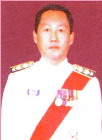
เชาวน์วัศ สุดลาภา

| name = เชาวน์วัศ สุดลาภา
| image = Chaovat Sutlabha.jpg
| image_size = 180px
| honorific-suffix = มหาปรมาภรณ์ช้างเผือก|ม.ป.ช., มหาวชิรมงกุฎ|ม.ว.ม.
| order = ผู้ว่าราชการกรุงเทพมหานคร คนที่ 7
| term_start = 4 กรกฎาคม พ.ศ. 2522
| term_end = 16 เมษายน พ.ศ. 2524()
| predecessor = ชลอ ธรรมศิริ
| successor = เทียม มกรานนท์|พลเรือเอกเทียม มกรานนท์
| order2 = รัฐมนตรีช่วยว่าการกระทรวงมหาดไทยของไทย|รัฐมนตรีช่วยว่าการกระทรวงมหาดไทย
| primeminister2 = พลเอก เกรียงศักดิ์ ชมะนันท์
| term_start2 = 11 กุมภาพันธ์
| term_end2 = 3 มีนาคม พ.ศ. 2523()
| primeminister3 = ชวน หลีกภัย
| term_start3 = 29 กันยายน พ.ศ. 2535
| term_end3 = 15 กันยายน พ.ศ. 2536()
| order4 = รายชื่อรองประธานสภาผู้แทนราษฎรไทย|รองประธานสภาผู้แทนราษฎร คนที่ 2
| term_start4 = 3 เมษายน
| term_end4 = 30 มิถุนายน พ.ศ. 2535()
| predecessor4 = ธนา เมตตาริกานนท์ไสว พัฒโน
| successor4 = วันมูหะมัดนอร์ มะทาถวิล ไพรสณฑ์
| birth_place = อำเภออุทัย จังหวัดพระนครศรีอยุธยา ประเทศไทย|ประเทศสยาม
| spouse = คุณกมลทิพย์ สุดลาภา
| children = 3 คน
| religion = พุทธ
| party = พรรคกิจสังคม|กิจสังคม
เชาวน์วัศ สุดลาภา (1 มิถุนายน พ.ศ. 2476 - 17 กรกฎาคม พ.ศ. 2544) อดีตผู้ว่าราชการกรุงเทพมหานครคนที่7 ที่มาจากการแต่งตั้ง และยังได้ดำรงตำแหน่งผู้ว่าราชการกรุงเทพมหานครควบตำแหน่งรัฐมนตรีช่วยว่าการกระทรวงมหาดไทย (ประเทศไทย)|กระทรวงมหาดไทย ซึ่งนับเป็นท่านแรกในทำเนียบผู้ว่ากรุงเทพมหานคร และเป็นอดีตรัฐมนตรีช่วยว่าการกระทรวงมหาดไทยของไทย|รัฐมนตรีช่วยว่าการกระทรวงมหาดไทย 2 สมัย ในรัฐบาลของพลเอกเกรียงศักดิ์ ชมะนันทน์|เกรียงศักดิ์ ชมะนันท์เป็นนายกรัฐมนตรีไทย|นายกรัฐมนตรี และในสมัยนายชวน หลีกภัย 1 เป็นนายกรัฐมนตรีไทย|นายกรัฐมนตรี
ดำรงตำแหน่งประธานคณะกรรมการที่ปรึกษานายกรัฐมนตรีไทย|นายกรัฐมนตรีฝ่ายการต่างประเทศ (ฯพณฯ ท่าน ชาติชาย ชุณหะวัณ|พลเอกชาติชาย ชุณหะวัณ) เป็นนายกรัฐมนตรีไทย|นายกรัฐมนตรีและดำรงตำแหน่งเป็นที่ปรึกษานายกรัฐมนตรีไทย|นายกรัฐมนตรีด้านการบริหาร (ฯพณฯ ท่าน บรรหาร ศิลปอาชา) เป็นนายกรัฐมนตรีไทย|นายกรัฐมนตรีรองประธานสภาผู้แทนราษฎรไทยคนที่2 เคยดำรงตำแหน่ง เป็นรองปลัดกระทรวงมหาดไทย (ประเทศไทย)|กระทรวงมหาดไทย เป็นประธานคณะกรรมการการศึกษาสภาผู้แทนราษฎร และเป็นรองหัวหน้าพรรคพรรคกิจสังคม นอกจากด้านการเมืองการแล้วนายเชาวน์วัศ สุดลาภา ยังเป็นอาจารย์สอนพิเศษในมหาวิทยาลัยธรรมศาสตร์และในจุฬาลงกรณ์มหาวิทยาลัยและเคยดำรงตำแหน่ง นายกสมาคมรัฐศาสตร์ คนที่ 2แห่งมหาวิทยาลัยธรรมศาสตร์ในพระบรมราชูปถัมภ์ หลังจากเกษียณอายุราชการ ลงรับสมัครเลือกตั้งสมาชิกสภาผู้แทนราษฎร จังหวัดลพบุรีได้รับเลือก ชนะการเลือกตั้งได้ที่1ทั้ง 4สมัยซ้อน (ส.ส.จังหวัดลพบุรี) และยังเคยเป็นผู้ที่ปราบซุ้มมือปืนเมืองเพชรบุรีสำเร็จราบคราบ สมัยนั่งดำรงตำแหน่งพ่อเมืองเพชรบุรี
== ประวัติ ==
นายเชาวน์ว้ศ สุดลาภา อดีตผู้ว่าราชการกรุงเทพมหานครท่านที่7 ควบตำแหน่งรัฐมนตรีช่วยว่าการกระทรวงมหาดไทย นับเป็นท่านแรก และ ท่านเดียวใน ทำเนียบผู้ว่าราชการกรุงเทพมหานคร พ.ศ.2535 ยังได้รับการแต่งตั้งให้ดำรงตำแหน่งเป็นประธานคณะกรรมการที่ปรึกษานายกรัฐมนตรีไทย|นายกรัฐมนตรีฝ่ายการต่างประเทศ (ฯพณฯ ท่าน ชาติชาย ชุณหะวัณ|พลเอกชาติชาย ชุณหะวัณ) เป็นนายกรัฐมนตรีไทย|นายกรัฐมนตรีและพ.ศ2538 เป็นที่ปรึกษานายกรัฐมนตรีไทย|นายกรัฐมนตรีด้านการบริหาร (ฯพณฯ ท่าน บรรหาร ศิลปอาชา) เป็นนายกรัฐมนตรีไทย|นายกรัฐมนตรี นายเชาวน์วัศ ยังเป็นอดีตสมาชิกสภาผู้แทนราษฎรจังหวัดลพบุรีและอดีตสภานิติบัญญัติแห่งชาติ (ประเทศไทย)|สภานิติบัญญัติแห่งชาติ นายเชาวน์วัศ ยังมีผลงานที่โดดเด่นได้กวาดล้างซุ้มมือปืนจังหวัดเพชรบุรีสำเร็จเมื่อสมัยดำรงตำแหน่งพ่อเมืองจังหวัดเพชรบุรีและยังเคยเป็นอดีตรองประธานสภาผู้แทนราษฎรไทยคนที่2 อดีตเคยดำรงตำแหน่งเป็นรองปลัดกระทรวงมหาดไทย (ประเทศไทย)|กระทรวงมหาดไทย
เป็นประธานคณะกรรมการการศึกษาสภาผู้แทนราษฎร และเป็นรองหัวหน้าพรรคพรรคกิจสังคม นอกจากด้านการเมืองการแล้วนายเชาวน์วัศ สุดลาภา ยังเป็นอาจารย์สอนพิเศษในมหาวิทยาลัยธรรมศาสตร์และจุฬาลงกรณ์มหาวิทยาลัยและเคยดำรงตำแหน่ง นายกสมาคมรัฐศาสตร์ คนที่2แห่งมหาวิทยาลัยธรรมศาสตร์ในพระบรมราชูปถัมภ์
== ด้านการศึกษา ==
* ระดับมัธยมศึกษาปีที่ 8 โรงเรียนอยุธยาวิทยาลัย
* ระดับปริญญาตรีจากคณะรัฐศาสตร์ มหาวิทยาลัยธรรมศาสตร์|คณะรัฐศาสตร์ มหาวิทยาลัยธรรมศาสตร์
* ระดับปริญญาโท จากคณะรัฐศาสตร์ มหาวิทยาลัยธรรมศาสตร์|คณะรัฐศาสตร์ มหาวิทยาลัยธรรมศาสตร์
* ระดับปริญญาโท Diploma ณ กรุงบ็อน|บอนน์ ประเทศเยอรมนี
* ระดับปริญญาเอก|ปริญญาโทDiploma institute of Social Studies ณ เดอะเฮก|กรุงเฮก ประเทศเนเธอร์แลนด์
* ปริญญาเอกดุษฎีบัณฑิตกิตติมศักดิ์ จาก ๒ มหาวิทยาลัยในสหรัฐ|ประเทศสหรัฐอเมริกา
* สำเร็จการศึกษาจากวิทยาลัยป้องกันราชอาณาจักร รุ่น 28
== ด้านการเมือง ==
นาย เชาวน์วัศ สุดลาภา อดีตรัฐมนตรีช่วยว่าการกระทรวงมหาดไทยของไทย|รัฐมนตรีช่วยว่าการกระทรวงมหาดไทย 2 ครั้ง ใน 2 สมัย ในรัฐบาลของ พล.อ.เกรียงศักดิ์ ชมะนันทน์|เกรียงศักดิ์ ชมะนันท์ และในรัฐบาลนาย ชวน หลีกภัย 1เป็นนายกรัฐมนตรี อดีต ผู้ว่าราชการกรุงเทพมหานคร คนที่ 7 ที่มาจากการแต่งตั้ง (นับเป็นผู้ว่าราชการจังหวัดกรุงเทพมหานครที่ได้ดำรงตำแหน่งควบรัฐมนตรีช่วยว่าการกระทรวงมหาดไทยในเวลาเดียวกันในตำแหน่งผู้ว่าราชการ กทม.เมื่อปีพ.ศ. 2523) และเป็นอดีตผู้ว่าราชการและนักการเมืองที่มีบทบาททางการเมืองและการปกครอง เจ้าของนโยบายกรุงเทพสีเขียวโดยการปลูกต้นไม้รอบจังหวัดกรุงเทพมหานครในถนนทุกสาย (สมัยเป็นผู้ว่าราชการกรุงเทพมหานคร) ผู้ดำเนินการสร้างถนนรัชดาภิเษก ผู้ก่อตั้งสนามกีฬาไทย-ญี่ปุ่น ดินแดง|ศูนย์เยาวชนกรุงเทพมหานคร (ไทย-ญี่ปุ่น) ดินแดง (ร่วมมือกับรัฐบาลญี่ปุ่น) ขณะเป็นผู้ว่าผู้ว่าราชการกรุงเทพมหานคร|ราชการกรุงเทพมหานครเป็นผู้ก่อตั้งตลาดนัดจตุจักร และยังเป็นผู้ว่าราชการจังหวัดในอีกหลายจังหวัด เชาวน์วัศได้เข้าสู่วงการการเมืองโดยได้รับการแต่งตั้งให้ดำรงตำแหน่งเลขานุการรัฐมนตรีว่าการกระทรวงมหาดไทยของไทย|รัฐมนตรีว่าการกระทรวงมหาดไทย (ประภาส จารุเสถียร|จอมพลประภาส จารุเสถียร) ในรัฐบาลของจอมพลถนอม กิตติขจร และได้ดำรงตำแหน่งรัฐมนตรีช่วยว่าการกระทรวงมหาดไทยของไทย|รัฐมนตรีช่วยว่าการกระทรวงมหาดไทย 2 ครั้ง ใน 2 สมัย และยังมีผลงานที่โดดเด่นคือการกวาดล้างซุ้มมือปืนจังหวัดเพชรบุรีได้สำเร็จในสมัยเป็นพ่อเมืองเพชรบุรี ได้ทำการปราบปราบแร่เถื่อนที่จังหวัดพังงาสมัยเป็นพ่อเมืองพังงา ปราบปรามโจรเรียกค่าไถ่ในจังหวัดลพบุรีและเชาวน์วัศยังได้รับใด้ดำรงตำแหน่งรองปล้ดกระทรวงมหาดไทยก่อนจะดำรงตำแหน่งผู้ว่าราชการกรุงเทพมหานครคนที่7 และยังได้รับเลือกตั้งเป็นhttp://สมาชิกสภาผู้แทนราษฎร สมาชิกสภาผู้แทนราษฎรจังหวัดลพบุรี ต่อเนื่อง 4 สมัย (สอบได้ที่ 1 ทั้ง 4 สมัยซ้อน) นอกจากนี้ยังเคยได้รับรางวัลกิตติคุณสัมพันธ์ (สังข์เงิน) ( ครั้งที่ 5 พ.ศ. 2522) จากสมาคมนักประชาสัมพันธ์แห่งประเทศไทย (ทางด้านสาขาการบริหารและการปกครอง) และยังได้รับการก่อตั้งอนุสาวรีย์เชาวน์วัศ สุดลาภา ขึ้นที่ อำเภอกะปง จังหวัดพังงา เพื่อให้เป็นอนุสรณ์แห่งผู้ว่าคนดี และที่สำคัญเชาวน์วัศ ได้รับการยกย่องให้เป็นบุคคลสำคัญของจังหวัดลพบุรี บุคคลสำคัญของจังหวัดลพบุรี (สำนักวิทยบริการและเทคโนโลยีสารสนเทศ มหาวิทยาลัยราชภัฏเทพสตรี)
เชาวน์วัศ เริ่มเข้าสู่วงการการเมืองครั้งแรกจากการได้รับแต่งตั้งเป็นสมาชิกสภานิติบัญญัติแห่งชาติ (ประเทศไทย)|สภานิติบัญญัติแห่งชาติ ในรัฐบาลถนอม กิตติขจร|จอมพลถนอม กิตติขจร เมื่อ พ.ศ. 2515 ต่อมาก็ได้รับแต่งตั้งให้เป็นรัฐมนตรีช่วยว่าการกระทรวงมหาดไทย (ประเทศไทย)|กระทรวงมหาดไทย ในคณะรัฐมนตรีไทย คณะที่ 41|คณะรัฐมนตรีชุดที่ 41 สมัย พล.อ. เกรียงศักดิ์ ชมะนันทน์|เกรียงศักดิ์ ชมะนันท์เป็นนายกรัฐมนตรี เมื่อ พ.ศ. 2523 พระบรมราชโองการ ประกาศ รัฐมนตรีลาออก ให้รัฐมนตรีพ้นจากตำแหน่ง และแต่งตั้งรัฐมนตรี (จำนวน ๓๗ ราย) ซึ่งในขณะนั้นเชาวน์วัศยังดำรงตำแหน่งข้าราชการพลเรือนเป็นผู้ว่าราชการกรุงเทพมหานคร
ในปี พ.ศ. 2531 เชาวน์วัศได้ลาออกจากราชการเพื่อลงสมัครรับเลือกตั้งเป็นสมาชิกสภาผู้แทนราษฎรจังหวัดลพบุรี และได้รับเลือกตั้ง 4 สมัยต่อเนื่อง ตั้งแต่ พ.ศ. 2531 - 2538 และได้รับการแต่งตั้งเป็นรองหัวหน้าพรรคกิจสังคม โดยในช่วงเวลาดังกล่าวได้ดำรงตำแหน่งประธานคณะกรรมการการศึกษาสภาผู้แทนราษฎร และประธานคณะกรรมการที่ปรึกษานายกรัฐมนตรีฝ่ายการต่างประเทศ (พ.ศ. 2531 - 2535) และรองประธานสภาผู้แทนราษฎรไทย|สภาผู้แทนราษฎรคนที่ 2 (พ.ศ. 2535) ในปี พ.ศ. 2536 เชาวน์วัศได้ดำรงตำแหน่งรัฐมนตรีช่วยว่าการกระทรวงมหาดไทย (ประเทศไทย)|กระทรวงมหาดไทย ในคณะรัฐมนตรีไทย คณะที่ 50|คณะรัฐมนตรีชุดที่ 50 สมัยนายชวน หลีกภัยเป็นนายกรัฐมนตรีไทย|นายกรัฐมนตรี (ชวน หลีกภัย 1) นับเป็นรัฐมนตรีช่วยว่าการกระทรวงมหาดไทย (ประเทศไทย)|กระทรวงมหาดไทยเป็นครั้งที่ 2
== ชีวิตส่วนตัว ==
นายเชาวน์วัศ สุดลาภา เกิดวันที่ 1 มิถุนายน 2476 ชีวิตคู่ได้สมรสกับคุณกมลทิพย์ สุดลาภา มีบุตร - ธิดารวม 3 คน ได้แก่
* นายเกรียงยศ สุดลาภา (ชื่อเล่น: เฮ้ก)ปัจจุบันดำรงตำแหน่งสมาชิกสภาผู้แทนราษฎรจังหวัดกรุงเทพมหานคร อดีตรองผู้ว่าราชการจังหวัดกรุงเทพมหานคร (ดูแลด้านกิจการ กทม.) อดีตที่ปรึกษารัฐมนตรีช่วยมหาดไทย ในรัฐบาลนายอภิสิทธิ์ เวชชาชีวะอดึตสภาขับเคลื่อนการปฏิรูปประเทศ (สปท.) มีบุตร2คน
* นางพจน์ศิรินทร์ (สุดลาภา) สุวรรณรัฐ (ชื่อเล่น: ปุ้ย) อาชีพ ผู้พิพากษา นักธุรกิจ สมรสกับ พลโทนิมิตต์ สุวรรณรัฐ มีบุตร 1 คน
* นายกาจบดินทร์ สุดลาภา (ชื่อเล่น: กอล์ฟ) อาชีพนักธุรกิจ และอดีตดำรงตำแหน่งเป็นที่ปรึกษารัฐมนตรีประจำสำนักนายกรัฐมนตรีไทย|รัฐมนตรีประจำสำนักนายกรัฐมนตรี (พล.อ.อ.สมบุญ ระหงษ์) ในปี พ.ศ. 2542-พ.ศ. 2544 นายกาจบดินทร์สมรสกับ วิภาดา บุนนาค มีบุตร 2 คน
== ตำแหน่งสำคัญ ==
* พ.ศ. 2500 – 2501 ปลัดอำเภอตรี อำเภอพนมทวน จังหวัดกาญจนบุรี
* พ.ศ. 2501 - 2505 ปลัดอำเภอตรี อำเภออู่ทอง และอำเภอศรีประจันต์ จังหวัดสุพรรณบุรี
* พ.ศ. 2502 – 2504 หัวหน้าหน่วยปราบปราบพิเศษจังหวัดสุพรรณบุรี
* พ.ศ. 2504 – 2505 ปลัดอำเภอโท อำเภอรามัน จังหวัดยะลา
* พ.ศ. 2506 – 2509 หัวหน้าแผนกการเมือง สำนักเลขานุการกระทรวงมหาดไทย
* พ.ศ. 2507 - 2511 ผู้ช่วยเลขานุการรัฐมนตรีว่าการกระทรวงมหาดไทยของไทย|รัฐมนตรีว่าการกระทรวงมหาดไทย (จอมพลประภาส จารุเสถียร)
* พ.ศ. 2508 -2513 เลขาธิการสันนิบาตเสรีชนแห่งประเทศไทย
* พ.ศ. 2508 -2513 หัวหน้ากองการเจ้าหน้าที่ http://สำนักงานปลัดกระทรวงมหาดไทย สำนักงานปลัดกระทรวงมหาดไทย
* พ.ศ. 2509 - 2509 นายอำเภอศรีประจันต์ จังหวัดสุพรรณบุรี นายอำเภอศรีประจันต์
* พ.ศ. 2510 - 2512 ผู้อำนวยการกองการเจ้าหน้าที่ สำนักงานปลัดกระทรวงมหาดไทย ทำเนียบรายชื่อผู้อำนวยการกองการเจ้าหน้าที่ สำนักงานปลัดกระทรวงมหาดไทย
* พ.ศ. 2515 สมาชิกสภานิติบัญญัติแห่งชาติ (ประเทศไทย)|สภานิติบัญญัติแห่งชาติ
* พ.ศ. 2512 - 2516 เลขานุการรัฐมนตรีว่าการกระทรวงมหาดไทยของไทย|รัฐมนตรีว่าการกระทรวงมหาดไทย (จอมพลประภาส จารุเสถียร) ในรัฐบาลของถนอม กิตติขจร|จอมพลถนอม กิตติขจร เป็นนายกรัฐมนตรีไทย|นายกรัฐมนตรี
* พ.ศ. 2516 - 2518 รองผู้ว่าราชการจังหวัดศรีสะเกษและหัวหน้ากองกิจการพลเรือน กองอำนวยการรักษาความมั่นคงภายใน
* พ.ศ. 2518 ได้รับแต่งตั้งจากคณะรัฐมนตรีเป็นเลขานุการคณะกรรมการปราบปรามอาชญากรรมแห่งชาติ
* พ.ศ. 2519 - 2520 ผู้ว่าราชการจังหวัดพังงา ปราบปรามแร่เถื่อน อิทธิพลเถื่อนจนราบคาบ
* พ.ศ. 2520 - 2522 ผู้ว่าราชการจังหวัดลพบุรีขณะที่โจรเรียกค่าไถ่กำลังอาละวาดหนัก และสามารถปราบปรามได่เรียกความสงบมาได้จนถึงปัจจุบัน
* พ.ศ. 2522 รองปลัดกระทรวงมหาดไทย
*พ.ศ. 2522 - 2524 ผู้ว่าราชการกรุงเทพมหานคร (แต่งตั้ง)ควบตำแหน่งรัฐมนตรีช่วยว่าการกระทรวงมหาดไทยของไทย|รัฐมนตรีช่วยว่าการกระทรวงมหาดไทย (นับเป็นคนแรกในตำแหน่งผู้ว่า กทม.) ย้ายตลาดนัดท้องสนามหลวง|สนามหลวงไปสวนจตุจักร สร้างตลาดนัดสวนจตุจักร และยกป่าคอนกรีตกรุงเทพฯด้วยโครงการกรุงเทพฯสีเขียว
* ได้รับการแต่งตั้งให้ดำรงตำแหน่งรัฐมนตรีช่วยว่าการกระทรวงมหาดไทยครั้งที่ 1
* พ.ศ. 2525 ผู้ตรวจราชการระดับ 10 กระทรวงมหาดไทย (ประเทศไทย)|กระทรวงมหาดไทย
* พ.ศ. 2525 - 2527 ผู้ว่าราชการจังหวัดกำแพงเพชร
* พ.ศ. 2527 - 2530 ผู้ว่าราชการจังหวัดเพชรบุรี
* พ.ศ. 2531 รองหัวหน้าพรรคกิจสังคม
* พ.ศ. 2531 - 2535 ประธานคณะกรรมการการศึกษาสภาผู้แทนราษฎรสภาผู้แทนราษฎรไทย
* พ.ศ. 2531 - 2539 เป็นสมาชิกสภาผู้แทนราษฎรจังหวัดลพบุรี 4 สมัย (สอบได้ที่1 ทั้ง 4 สมัยซ้อน)
* พ.ศ. 2535 รองประธานสภาผู้แทนราษฎรไทย|ประธานสภาผู้แทนราษฏรไทย
* พ.ศ. 2535 ได้รับแต่งตั้งเป็นประธานคณะกรรมการที่ปรึกษานายกรัฐมนตรีไทย|นายกรัฐมนตรีฝ่ายการต่างประเทศ (ฯพณฯ ท่าน ชาติชาย ชุณหะวัณ|พลเอกชาติชาย ชุณหะวัณ) เป็นนายกรัฐมนตรีไทย|นายกรัฐมนตรี
* พ.ศ. 2535 - 2536 ได้รับแต่งตั้งให้ดำรงตำแหน่งรัฐมนตรีช่วยว่าการกระทรวงมหาดไทยครั้งที่ 2 พระบรมราชโองการ ประกาศ แต่งตั้งรัฐมนตรี (จำนวน ๔๘ ราย)
* พ.ศ. 2538 ที่ปรึกษานายกรัฐมนตรีด้านการบริหาร (ฯพณฯ ท่าน บรรหาร ศิลปอาชา)
* พ.ศ. 2538 เป็นกรรมาธิการอุตสาหากรรม สภาผู้แทนราษฎร
== ผลงานสำคัญ ==
* พ.ศ. 2513 ริเริ่มจัดตั้งวิทยาลัยการปกครอง
* พ.ศ. 2515 ริเริ่มให้มีการพิมพ์หมายเลขโทรศัพท์ต่อท้ายต้นร่างหนังสือราชการ
* พ.ศ. 2515 ริเริ่มจัดตั้งสำนักนโยบายและแผนมหาดไทย
* สมัยเป็นผู้ว่าราชการกรุงเทพมหานคร|จังหวัดกรุงเทพมหานครได้ดำเนินนโยบาย "ทำกรุงเทพให้เป็นสีเขียว" โดยการปลูกต้นราชพฤกษ์รอบกรุงเทพมหานครเพื่อลดมลภาวะ
* เป็นผู้ดำเนินการจัดตั้งตลาดนัดจตุจักรย้ายสนามหลวงไปจตุจักรและสร้างตลาดนัดจตุจักรขึ้น ประวัติ ตลาดนัดสวนจตุจักร. (จากเว็บไซต์ chillisiam.com)
* ก่อตั้งถนนรัชดาภิเษก
* ก่อตั้งสนามกีฬาไทย-ญี่ปุ่น ดินแดง|ศูนย์เยาวชนกรุงเทพมหานคร (ไทย-ญี่ปุ่น) ดินแดง ในขณะเป็นผู้ว่าราชการก.ท.ม
* ปราบปราบแร่เถื่อน อิทธิพลเถื่อนจนสำเร็จราบคาบ สมัยเป็นผู้ว่าราชการจังหวัดพังงาจนชาวบ้านที่รักท่านเชาวน์วัศได้มีการก่อตั้งอนุสาวรีย์เชาวน์วัศ สุดลาภา ขึ้นที่อำเภอกะปงจังหวัดพังงา
* ผู้ร่วมก่อตั้งอุทยานแห่งชาติอ่าวพังงา อุทยานแห่งชาติอ่าวพังงา (เว็บไซต์หมูหินดอตคอม)
* ผู้ก่อตั้งงานแผ่นดินhttp://สมเด็จพระนารายณ์มหาราช สมเด็จพระนารายณ์มหาราช สมัยเป็นผู้ว่าราชการจังหวัดลพบุรี งานแผ่นดินสมเด็จพระนารายณ์
* ผู้ก่อตั้งวิทยาลัยชาวบ้านจังหวัดลพบุรี
* ปราบปรามโจรผู้ร้าย (ขณะที่โจรเรียกค่าไถ่กำลังอาละวาดหนักที่จังหวัดลพบุรี และสามารถปราบปรามเรียกความสงบกลับคืนมาได้จนถึงปัจจุบัน
* ริเริ่มจัดตั้งธนาคารข้าว ธนาคารประชาชน และโรงสีสีชาวนาเพื่อแก้ไขปัญหายากจนของชาวจังหวัดลพบุรี
* สร้างเหรียญหลวงพ่อเขาตระเครา วัดโพธิ์ชราราม จังหวัดลพบุรี สร้างเหรียญหลวงพ่อเขาตระเครา
* ผู้ก่อตั้งและพัฒนาสวนรุกชาตินำตกวังก้าน อำเภอชัยบาดาล จังหวัดลพบุรี
* ผู้ก่อตั้งงานสารทไทยกล้วยไข่เมืองกำแพงเพชร และงานลอยกระทงเผาเทียนเล่นไฟจวบจนถึงในสมัยปัจจุบันนี้
* ผู้ก่อตั้งพื้นที่เขตรักษาพันธุ์สัตว์ป่าเขาสนามเพรียง อำเภอเมืองกำแพงเพชร|อำเภอเมือง จังหวัดกำแพงเพชร
* ก่อตั้งสร้างศาลพระอิศวร สถานที่เที่ยวสำคัญของจังหวัดกำแพงเพชร
* ผู้ก่อตั้งประเพณี "นบพระเล่นเพลง" กระบวนพยุหยาตราพญาลิไท ขึ้นเป็นประเพณีประจำจังหวัดกำแพงเพชร ขณะเป็นผู้ว่าราชการจังหวัดกำแพงเพชร รูปแบบและกระบวนพยุหยาตราพญาลิไท วันที่ 23 กุมภาพันธ์ 2548
* ริเริ่มจัดตั้งศาลหมู่บ้าน หรือศาลประนอมข้อพิพาทและตุลาการหมู่บ้านที่จังหวัดกำแพงเพชร
* ปราบ "ซุ้มมือปืนเมืองเพชร" สำเร็จราบคราบ สมัยเป็นผู้ว่าราชการจังหวัดเพชรบุรี
* ผู้ก่อตั้ง "งานพระนครคีรี เทิดทูนราชจักรีวงศ์" เพื่อระลึกถึงพระมหากษัตย์ไทยในสมัยทวาราวดีขณะเป็นพ่อเมืองเพชรบุรี การจัดงาน พระนครคีรี - เมืองเพชร ครั้งที่ 15. (ข่าวจาก ryt9.com วันที่ 5 กุมภาพันธ์ พ.ศ. 2544)
== ผลงานด้านอื่น ๆ ==
* กรรมการร่าง พรบ กรุงเทพมหานครฉบับแรก
* ผู้เสนอและก่อตั้งสำนักนโยบายและงานวางแผนมหาดไทย
* ผู้เสนอให้สอนวิชาฝ่ายอำนวยการ และเสนาธิการในวิทยาลัยการปกครอง
* อาจารย์พิเศษในจุฬาลงกรณ์มหาวิทยาลัย และมหาวิทยาลัยธรรมศาสตร์
* ได้รับการแต่งตั้งให่ดำรงค์ตำแหน่งนายกสมาคมรัฐศาตร์แห่งมหาวิทยาลัยธรรมศาสตร์ในพระบรมราชูปถัมภ์เป็นคนที่2
* เขียนหนังสือทางการปกครองชื่อ “พรรคการเมือง” และ “สภาตำบล” และเปิดผนึกความลี้ลับการเลือตั้ง
== เกียรติยศที่ได้รับ ==
* รางวัลกิตติคุณสัมพันธ์ (สังข์เงิน) ( ครั้งที่ 5 พ.ศ. 2522) จากสมาคมนักประชาสัมพันธ์แห่งประเทศไทย (ด้านสาขาการบริหารและการปกครอง)
* ได้รับการยกย่องให้เป็นบุคคลสำคัญของจังหวัดลพบุรี
* ได้รับการจัดสร้างอนุสาวรีย์เชาวน์วัศน์ สุดลาภาขึ้น เพื่อเป็นอนุสรณ์แห่งคุณงามความดีที่ประชาชนชาวอำเภอกะปง จังหวัดพังงาสร้างไว้ให้เพื่อเป็นอนุสรณ์แด่ผู่ว่าราชการจังหวัดพังงาท่านนี้
== เครื่องราชอิสริยาภรณ์ ==
แจ้งความสำนักนายกรัฐมนตรี เรื่อง พระราชทานเหรียญพิทักษ์เสรีชน
รายพระนามและนามผู้ที่ได้รับพระราชทานเหรียญลูกเสือสดุดี ประจำปี ๒๕๒๐ จากเว็บไชต์ thaiscouts
== อ้างอิง ==
== แหล่งข้อมูลอื่น ==
* หนังสือประวัติ เชาวน์วัศ สุดลาภา
หมวดหมู่:ข้าราชการพลเรือนชาวไทย
หมวดหมู่:ผู้ว่าราชการจังหวัดพังงา
หมวดหมู่:ผู้ว่าราชการจังหวัดลพบุรี
หมวดหมู่:ผู้ว่าราชการกรุงเทพมหานคร
หมวดหมู่:ผู้ว่าราชการจังหวัดกำแพงเพชร
หมวดหมู่:ผู้ว่าราชการจังหวัดเพชรบุรี
หมวดหมู่:นักการเมืองไทย
หมวดหมู่:รองประธานสภาผู้แทนราษฎรไทย
หมวดหมู่:สมาชิกสภาผู้แทนราษฎรจังหวัดลพบุรี
หมวดหมู่:บุคคลจากโรงเรียนอยุธยาวิทยาลัย
หมวดหมู่:พรรคราษฎร (พ.ศ. 2529)
หมวดหมู่:พรรคกิจสังคม
หมวดหมู่:พรรคความหวังใหม่
หมวดหมู่:ผู้ได้รับเครื่องราชอิสริยาภรณ์ ม.ป.ช.
หมวดหมู่:ผู้ได้รับเครื่องราชอิสริยาภรณ์ ม.ว.ม.
หมวดหมู่:ผู้ได้รับเหรียญจักรพรรดิมาลา
หมวดหมู่:บุคคลในประวัติศาสตร์ไทย พ.ศ. 2516–2544